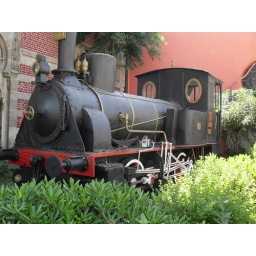
Station Sirkeci in Istanbul, eindstation van de Orient Express en ontworpen door de Duitse architect Jasmund. Foto: Marcel Mirck